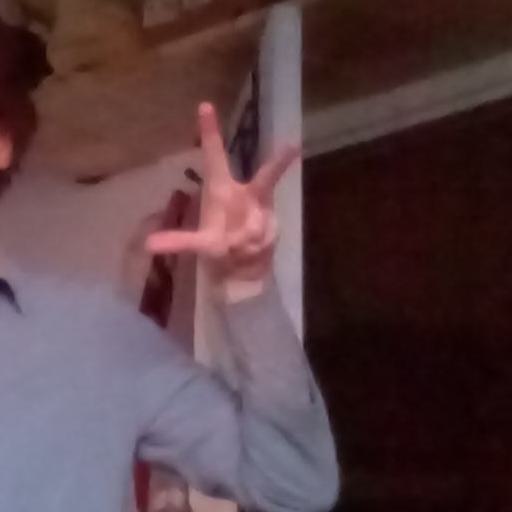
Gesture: three2